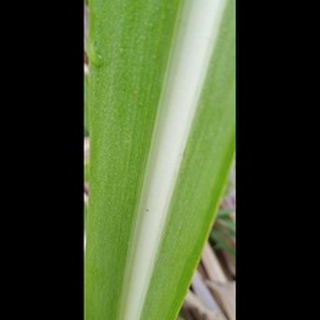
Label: healthy_sugarcane